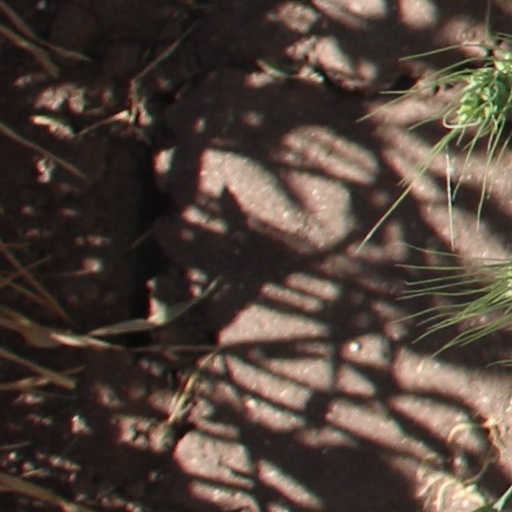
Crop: wheat